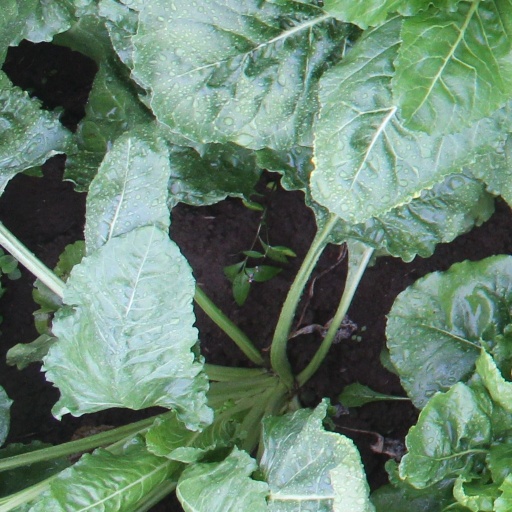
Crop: sugar beet